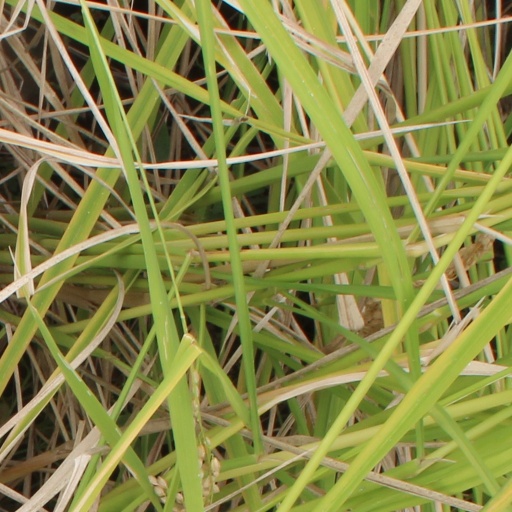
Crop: rice